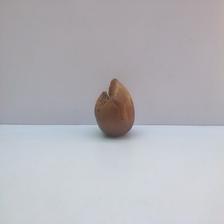
Size: Spoiled